Thomas Esmonde (VC)

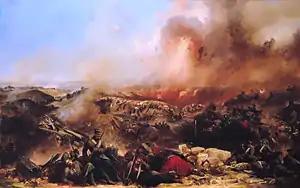
The Siege of Sebastopol

Thomas Esmonde, VC (25 May 1829 – 14 January 1872) was a British Army officer and an Irish recipient of the Victoria Cross (VC), the highest award for gallantry in the face of the enemy that can be awarded to British and Commonwealth forces.